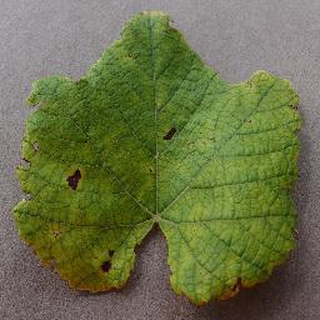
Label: grape_leaf_blight